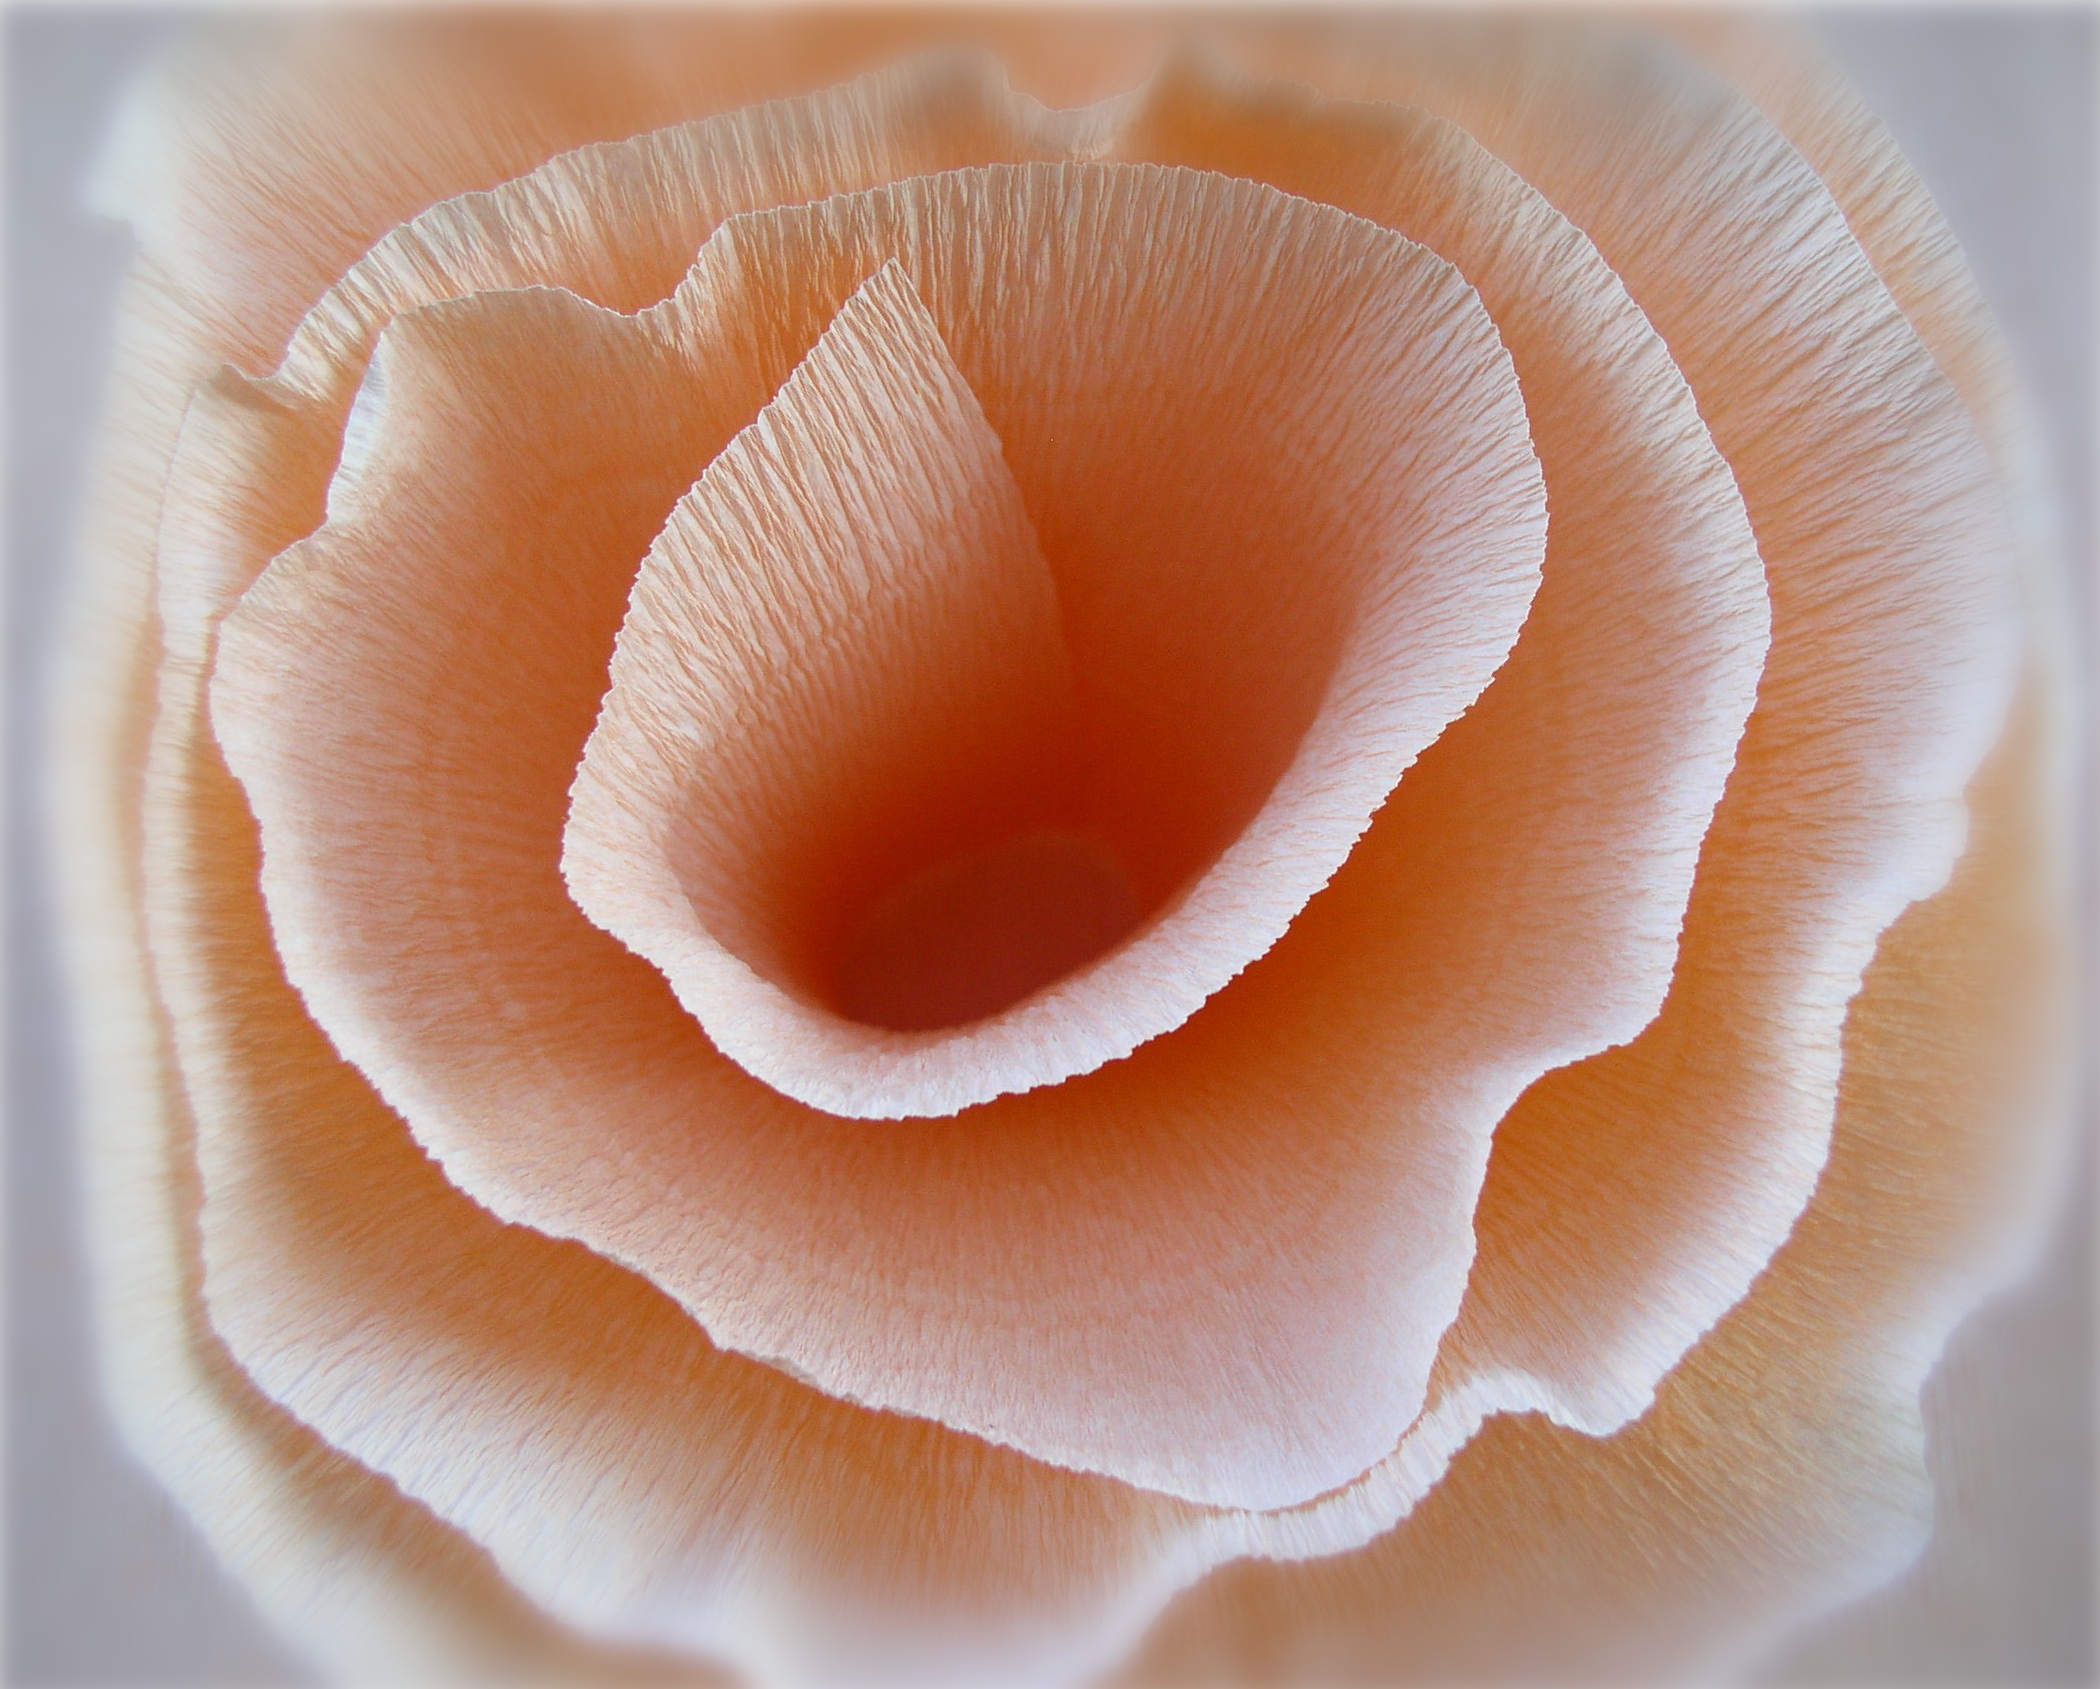
abstract, plant, photography, flower, petal, rose, romantic, flora, circle, close up, background, fold, organ, macro photography, flowering plant, devoured, paper rose, land plant